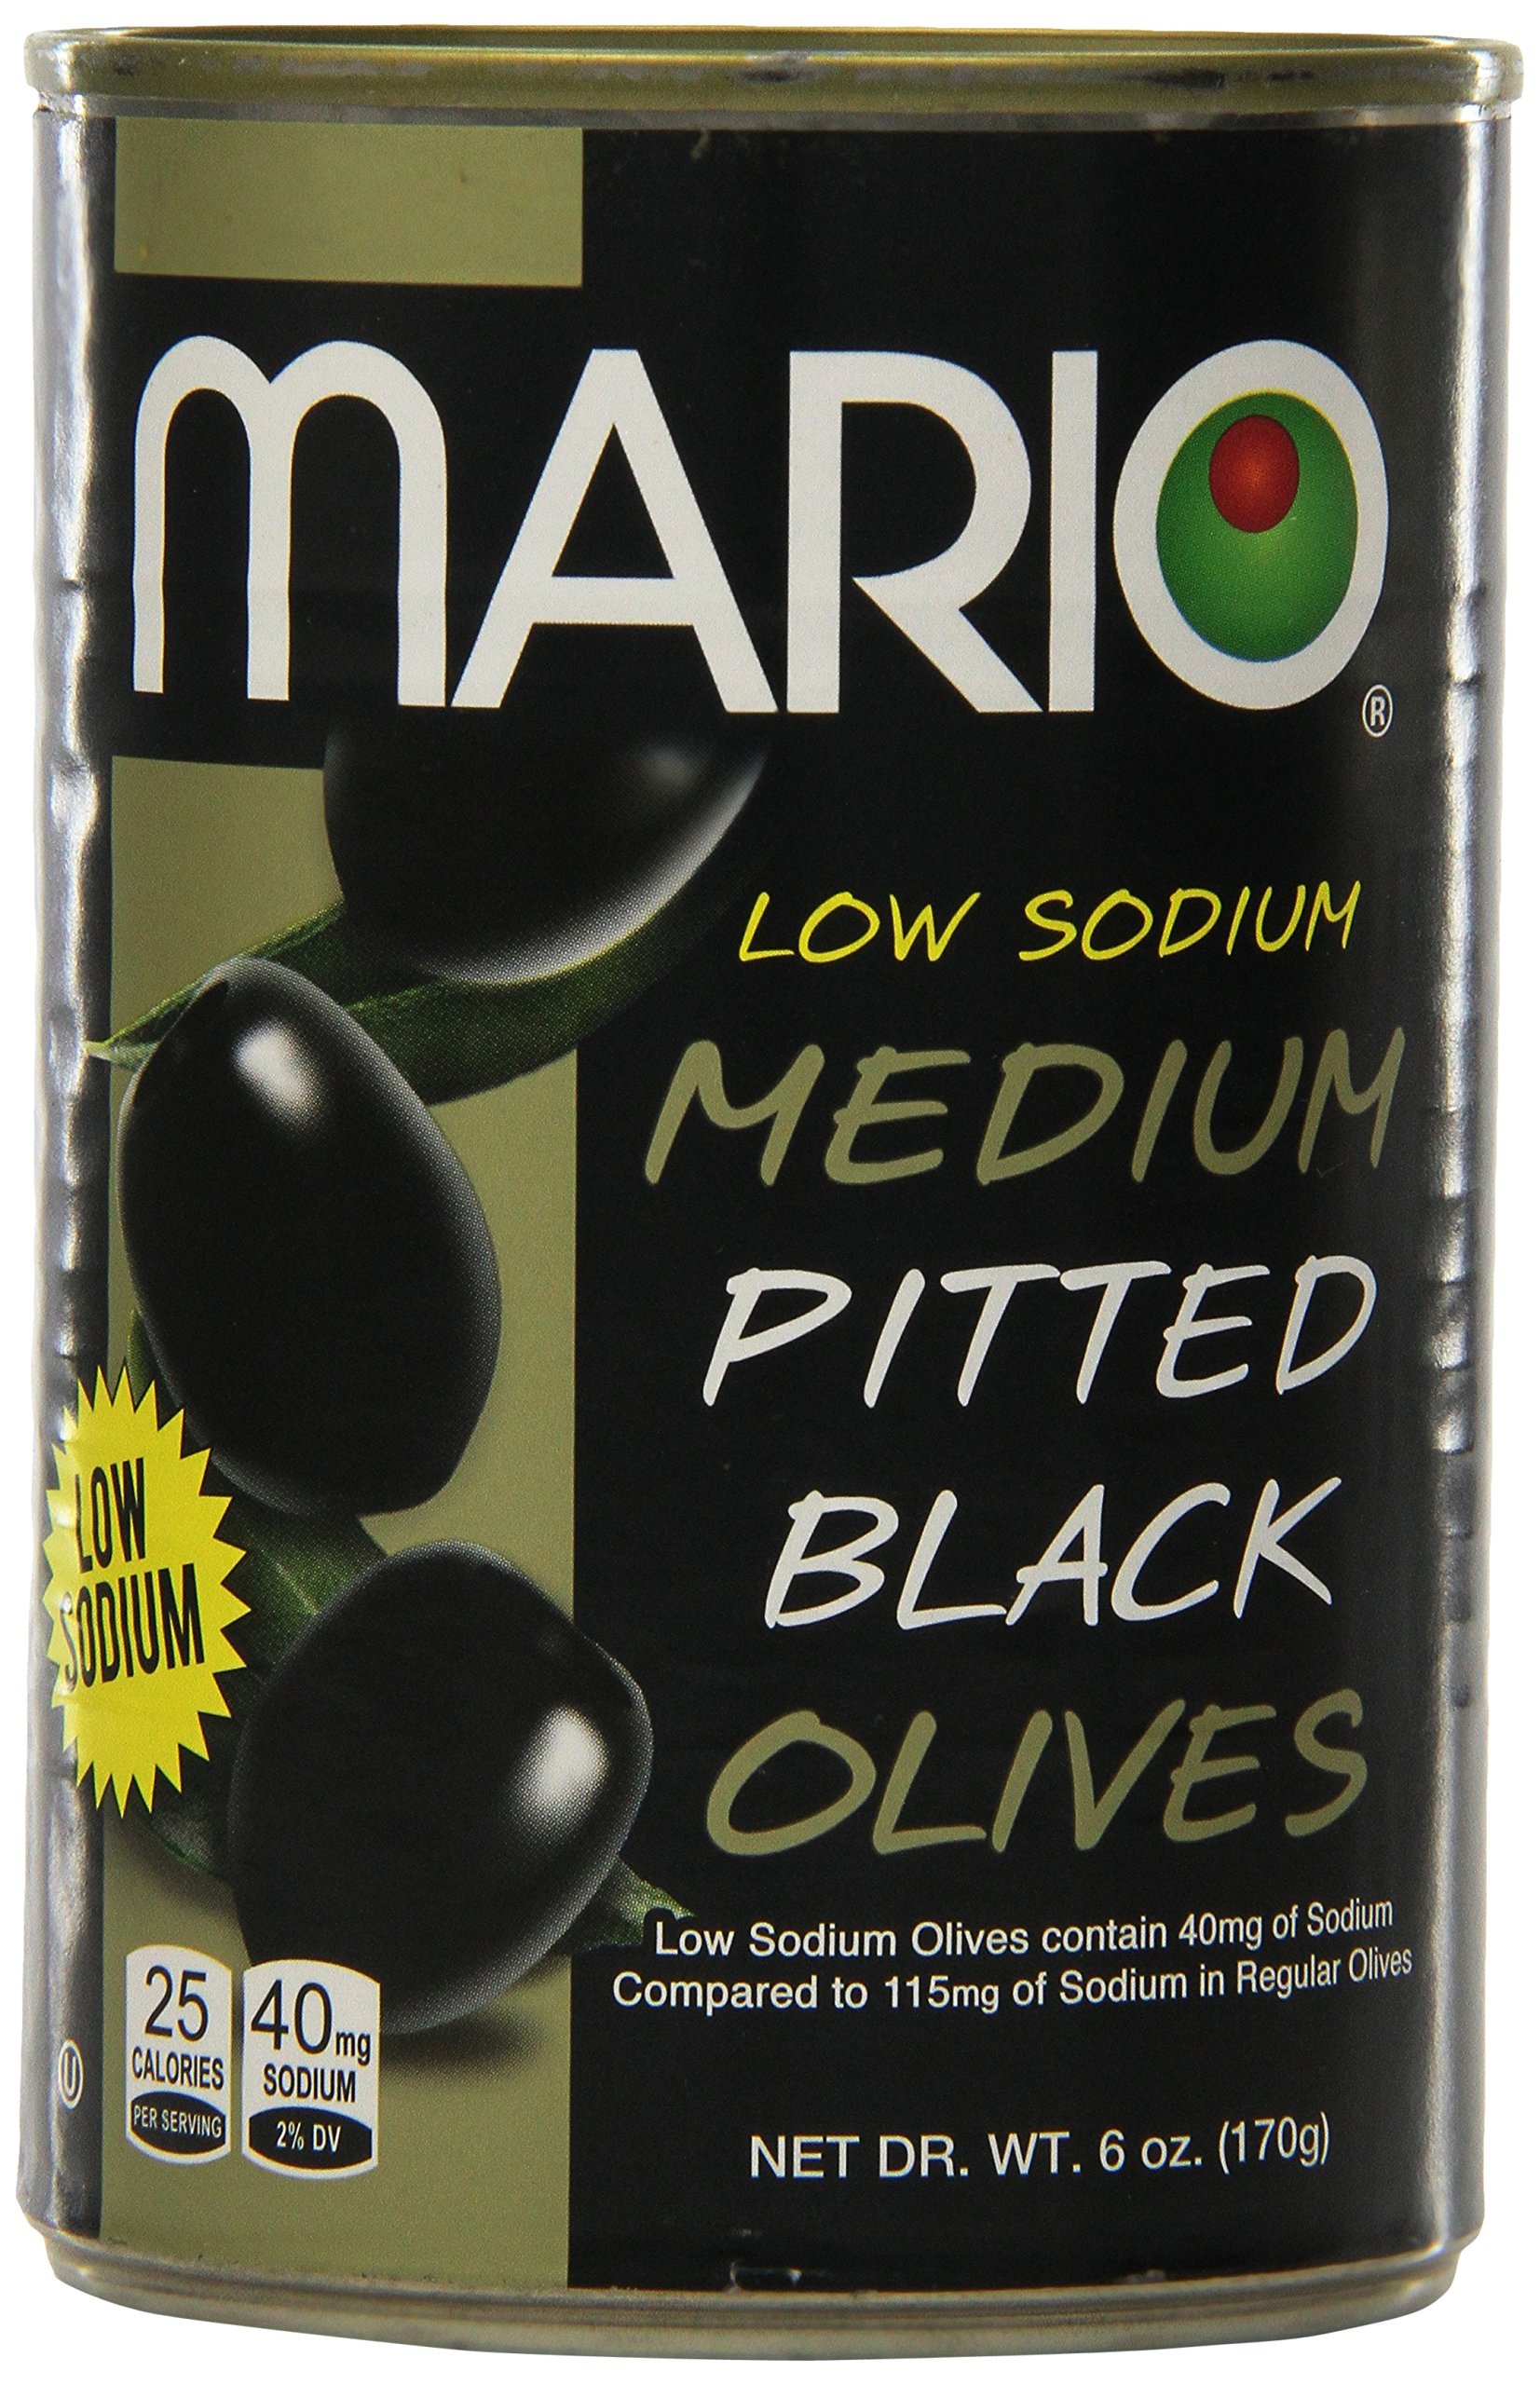
Item Name: Mario Camacho Foods Low Sodium Black Olives, Medium Pitted, 6.0 Ounce (Pack of 12)
Bullet Point 1: Contains 12-6oz jars
Bullet Point 2: All natural
Bullet Point 3: Non GMO
Bullet Point 4: Kosher
Bullet Point 5: Gluten Free
Value: 72.0
Unit: ounce

Price: 2.07